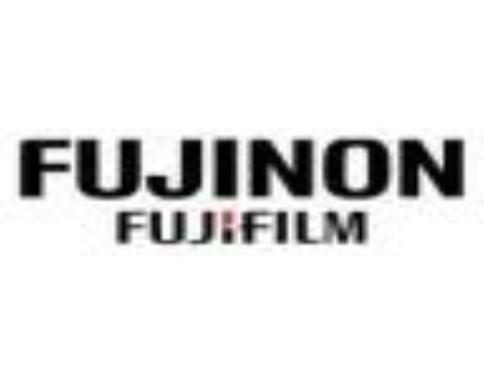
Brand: Fujinon
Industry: Electronic